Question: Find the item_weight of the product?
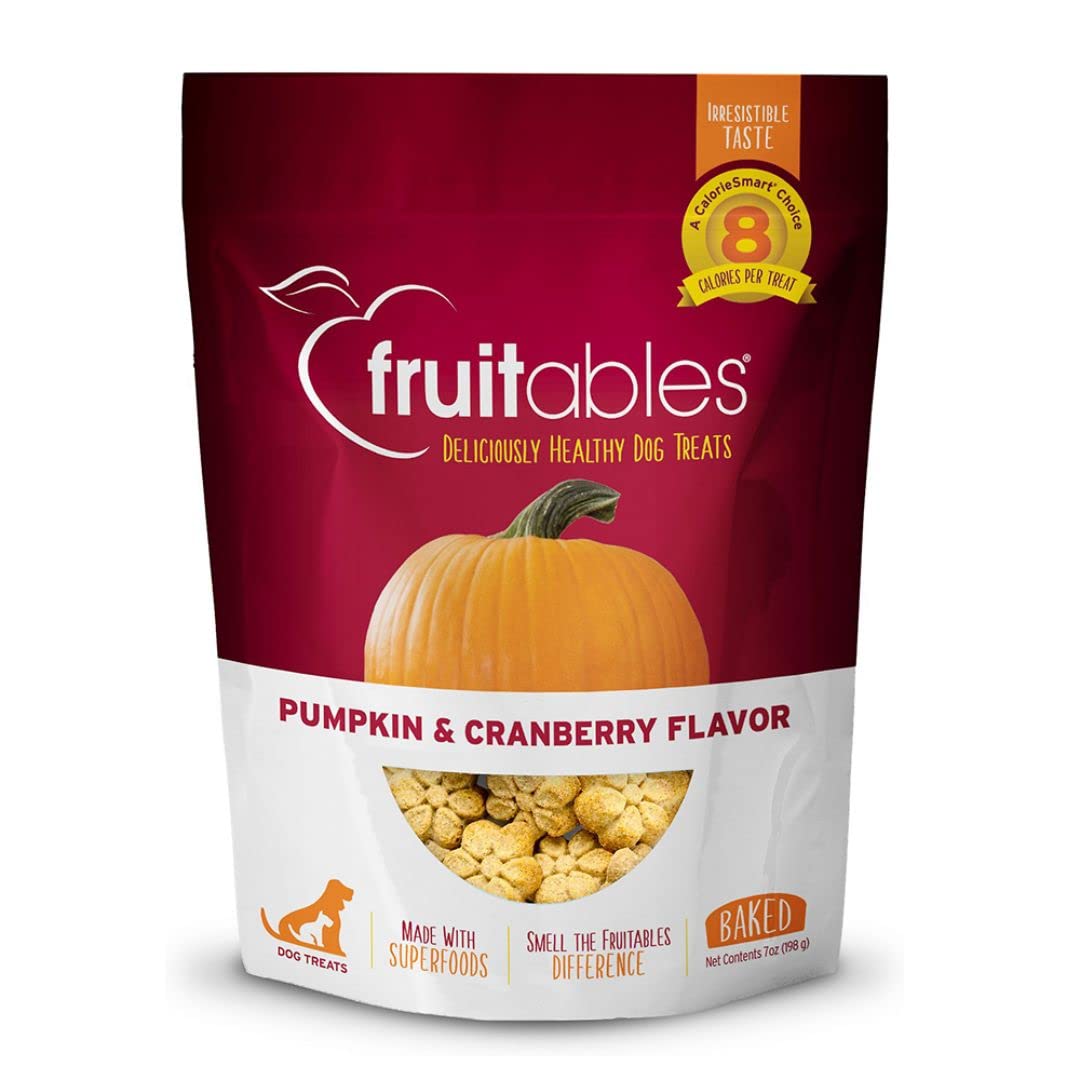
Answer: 7 ounce